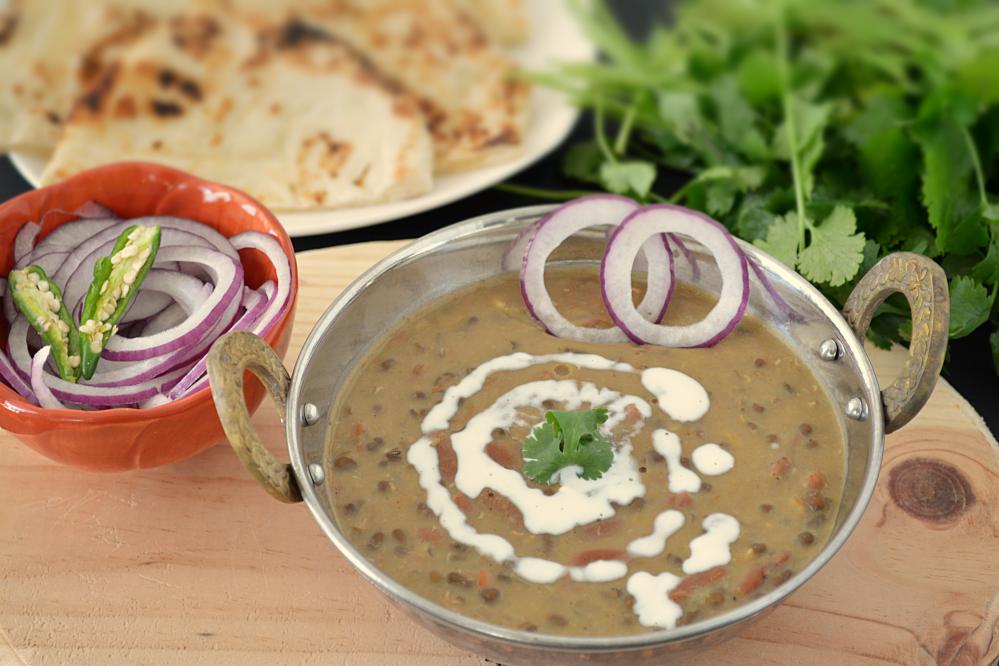
Dish: dal_makhani